Nikola Gazdić

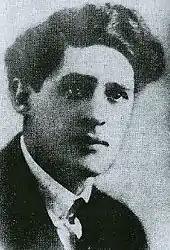
Nikola Gazdić

Nikola Gazdić-Janjčić (died 22 May 1921) was a footballer who played for Hajduk Split. Gazdić was the first Hajduk player to score more than 100 goals. He died of late stage tuberculosis after playing against Građanski Zagreb, Hajduk's greatest rival at the time, in a 2-1 victory (he scored a goal for 1-1 and was awarded a penalty that Mantler realised for 2-1 victory). He scored 106 goals in 91 matches.